History of Paris

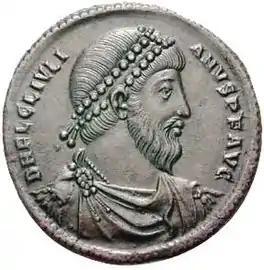
Julian the Apostate was crowned Roman Emperor in the Thermes de Cluny in AD 360. He tried unsuccessfully to roll back the Germanic invasions and the spread of Christianity.

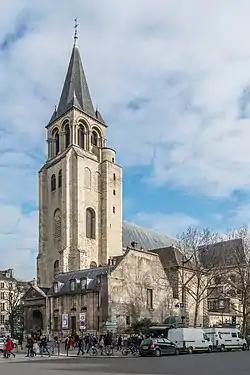
The Church of the Abbaye de Saint-Germain-des-Prés (Late 11th century) was the burial place of the first Kings of France.

The Romans built an entirely new city as a base for their soldiers and the Gallic auxiliaries intended to keep an eye on the rebellious province. The new city was called Lutetia (Lutèce) or "Lutetia Parisiorum" ("Lutèce of the Parisii"), probably from the Latin word "luta", meaning mud or swamp. The major part of the city was on the left bank of the Seine, which was higher and less prone to flood. It was laid out following the traditional Roman town design along a north–south axis.